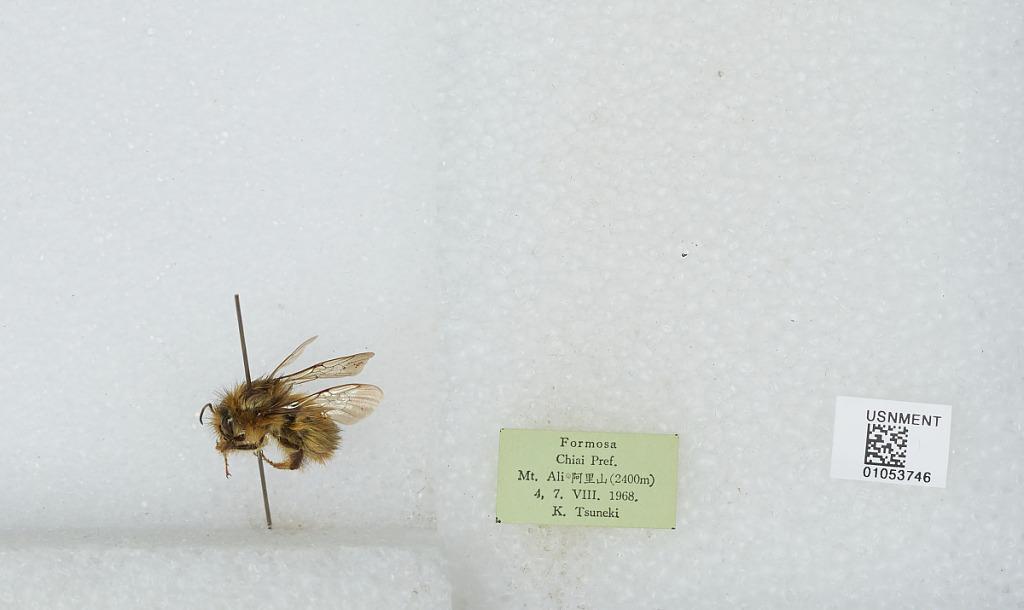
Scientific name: Bombus sp.
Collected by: K. Tsuneki
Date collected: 1968-8-4
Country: Taiwan
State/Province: Taiwan
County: Chiayi
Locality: Mt. Ali